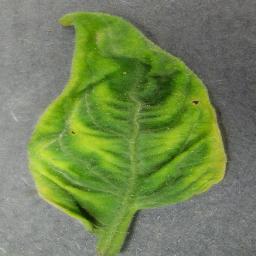
Label: Tomato___Tomato_Yellow_Leaf_Curl_Virus